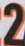
Number: 2